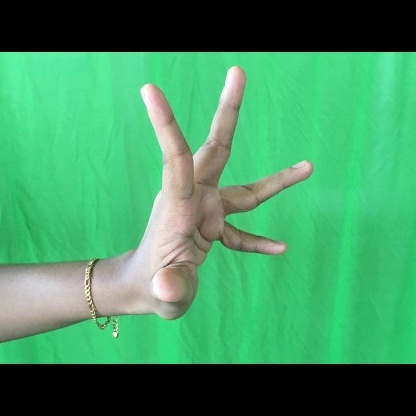
Mudra: Alapadmam